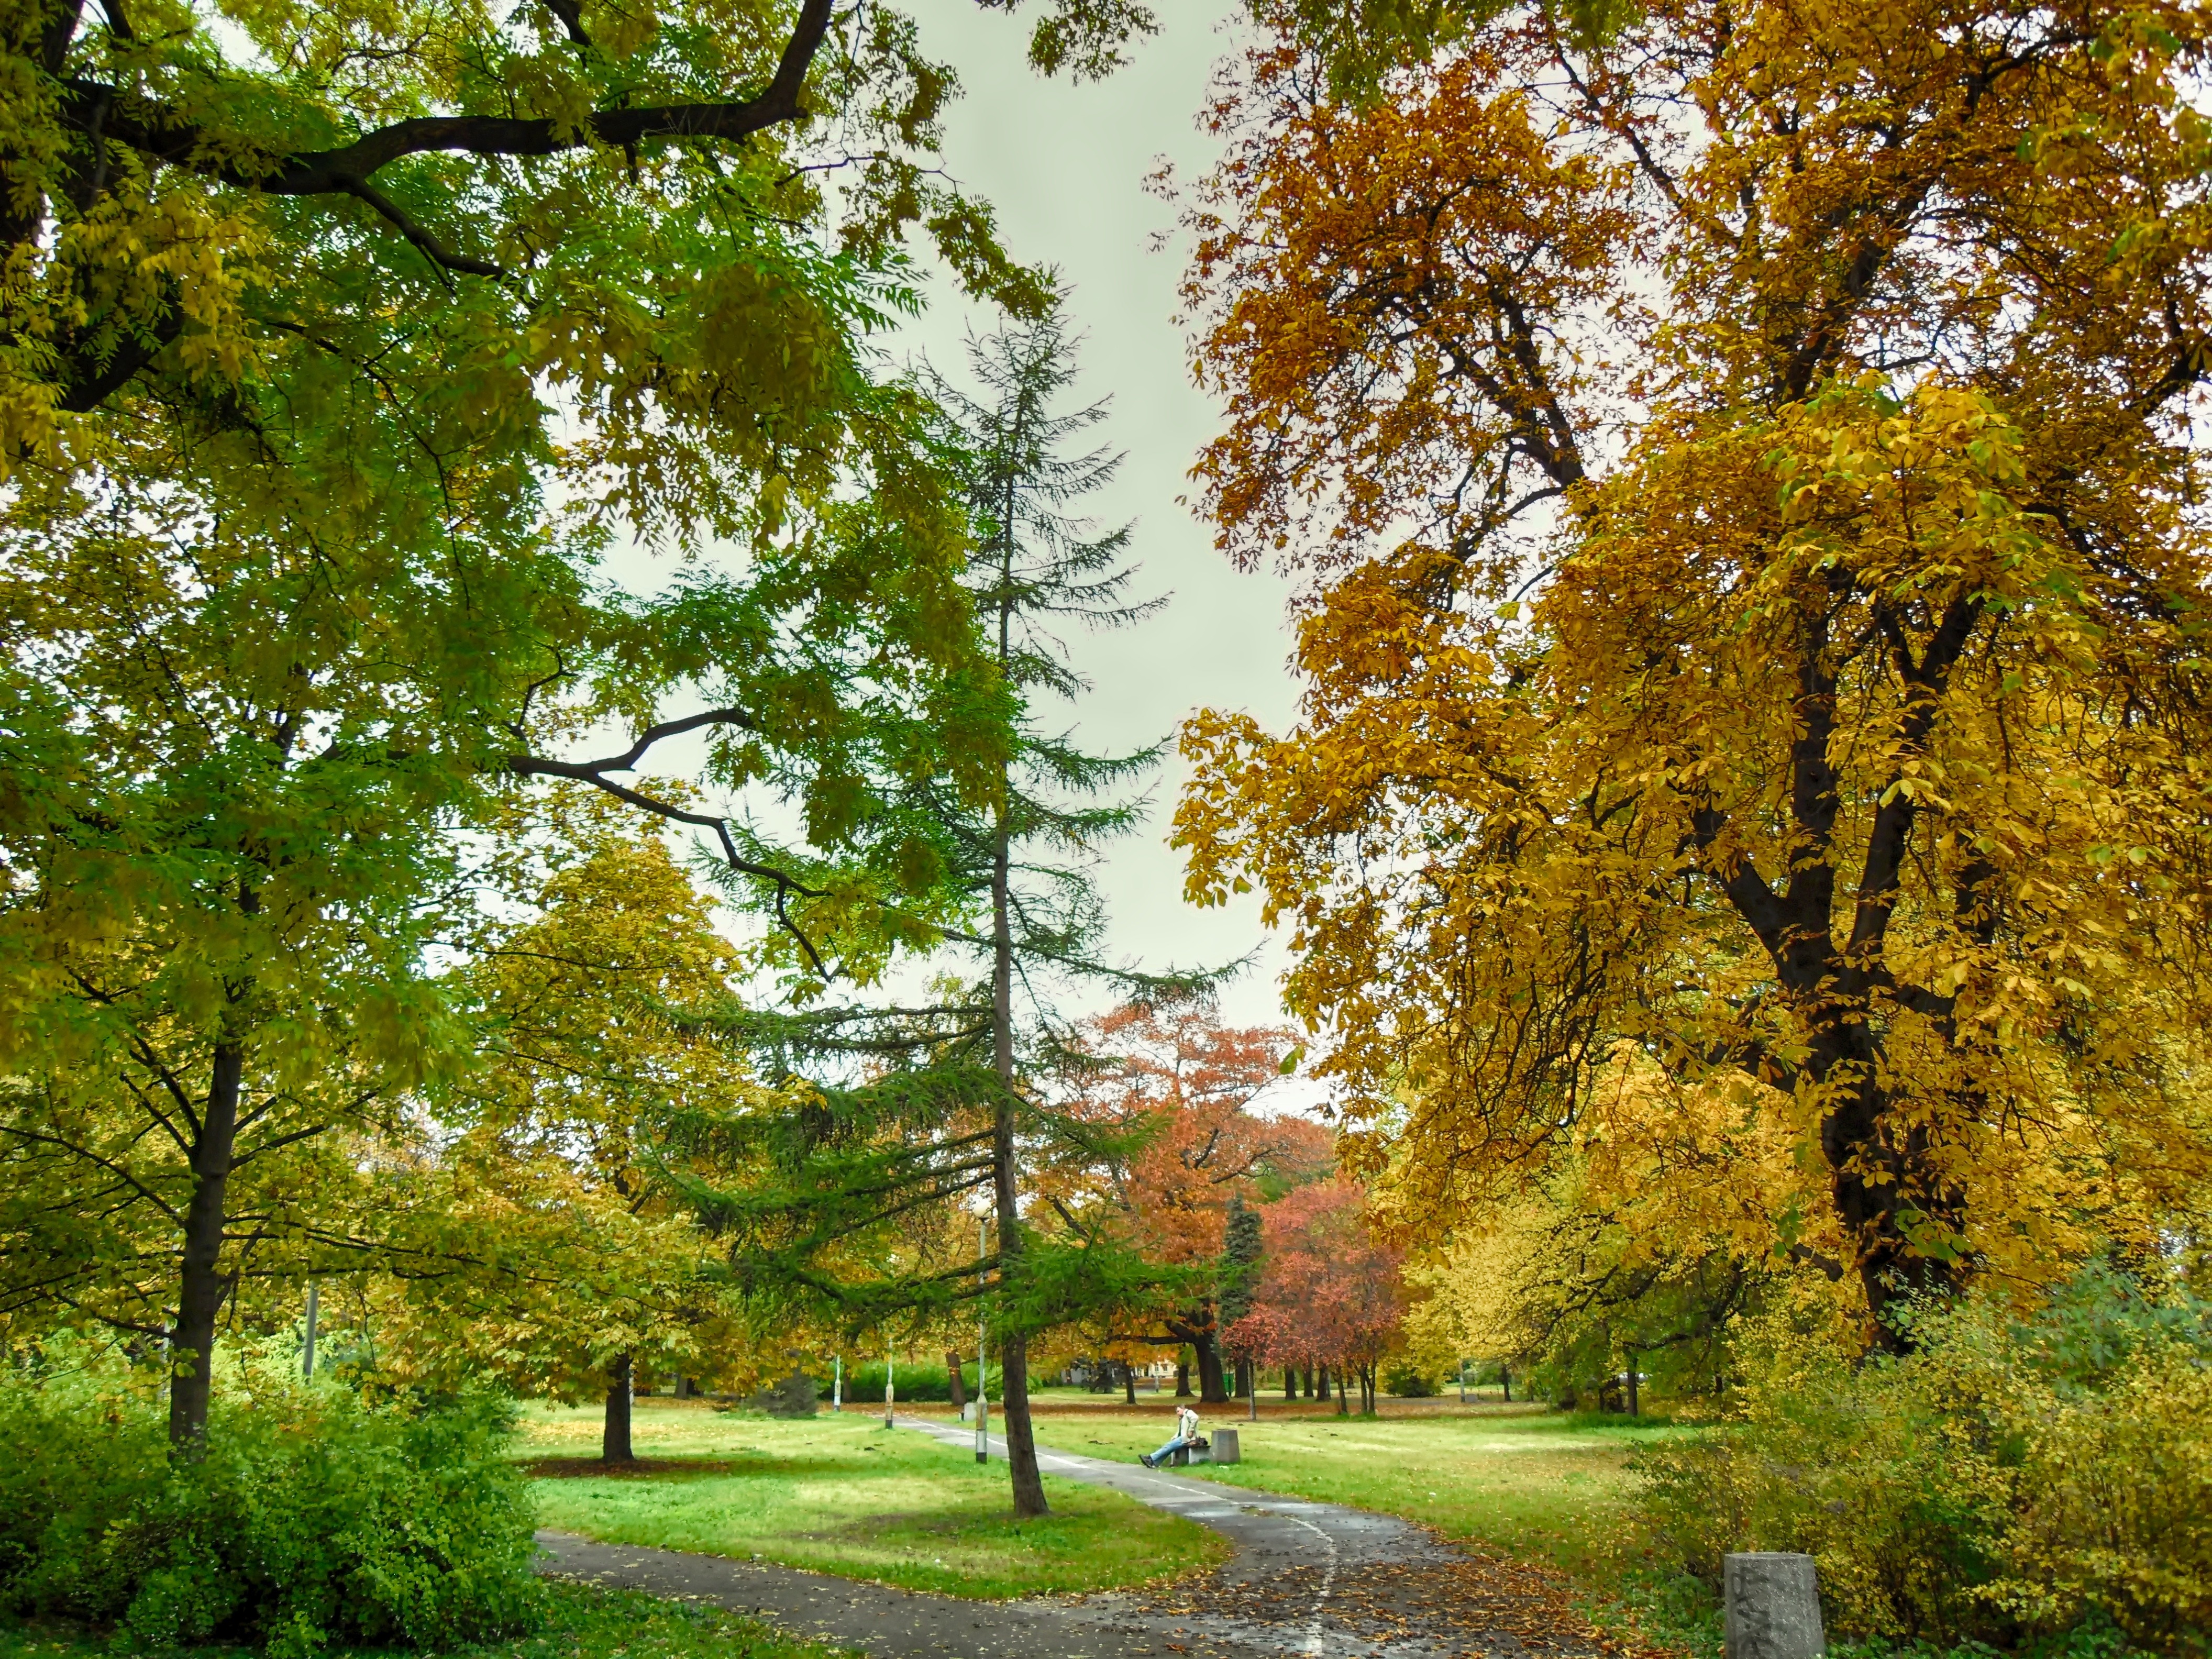
tree, nature, forest, path, grass, plant, trail, meadow, sunlight, leaf, fall, flower, foliage, autumn, park, botany, colorful, season, trees, outside, hdr, colors, poland, deciduous, grove, woodland, ecosystem, maidenhair tree, woody plant, temperate broadleaf and mixed forest, land plant, park autumn